Arkansas Highway 298

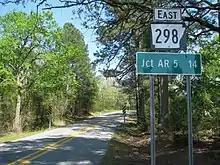
Highway 298's western terminus at Highway 9 near Paron, Arkansas.

The route begins at a junction with Arkansas Highway 88 at Sims and runs southeast to US 270. This segment does not cross or concur with any other state highways.